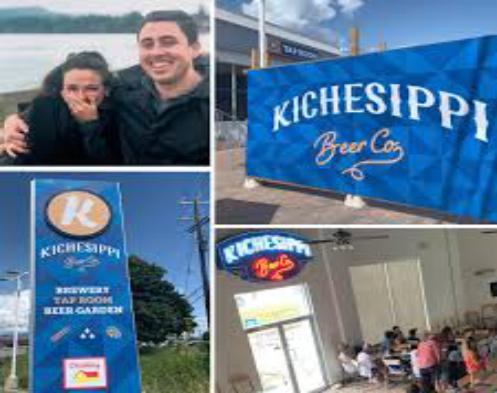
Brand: kichesippi-2
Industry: Food